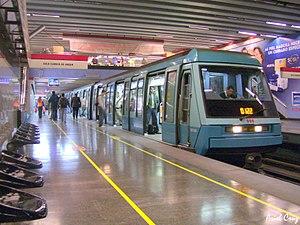
La ligne 1 est une des sept lignes du métro de Santiago, au Chili.